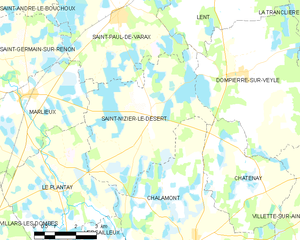
Carte des communes françaises: Saint-Nizier-le-Désert